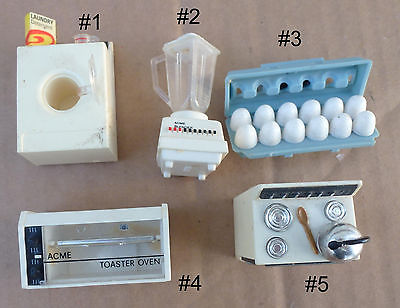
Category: toaster